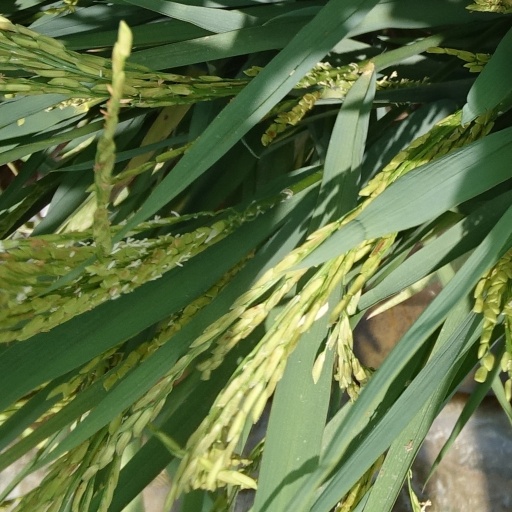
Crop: rice